Valtra

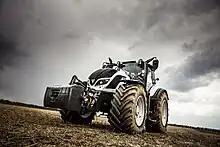
Valtra fourth generation six-cylinder T Series tractor

Valmet/Valtra has been the most popular tractor brand in Finland since the early 1970s and the most popular tractor brand in Scandinavia since it took over Volvo BM's tractor operations in the early 1980s. In Brazil and South America, Valmet/Valtra has been the second or third most popular tractor brand depending on the year.